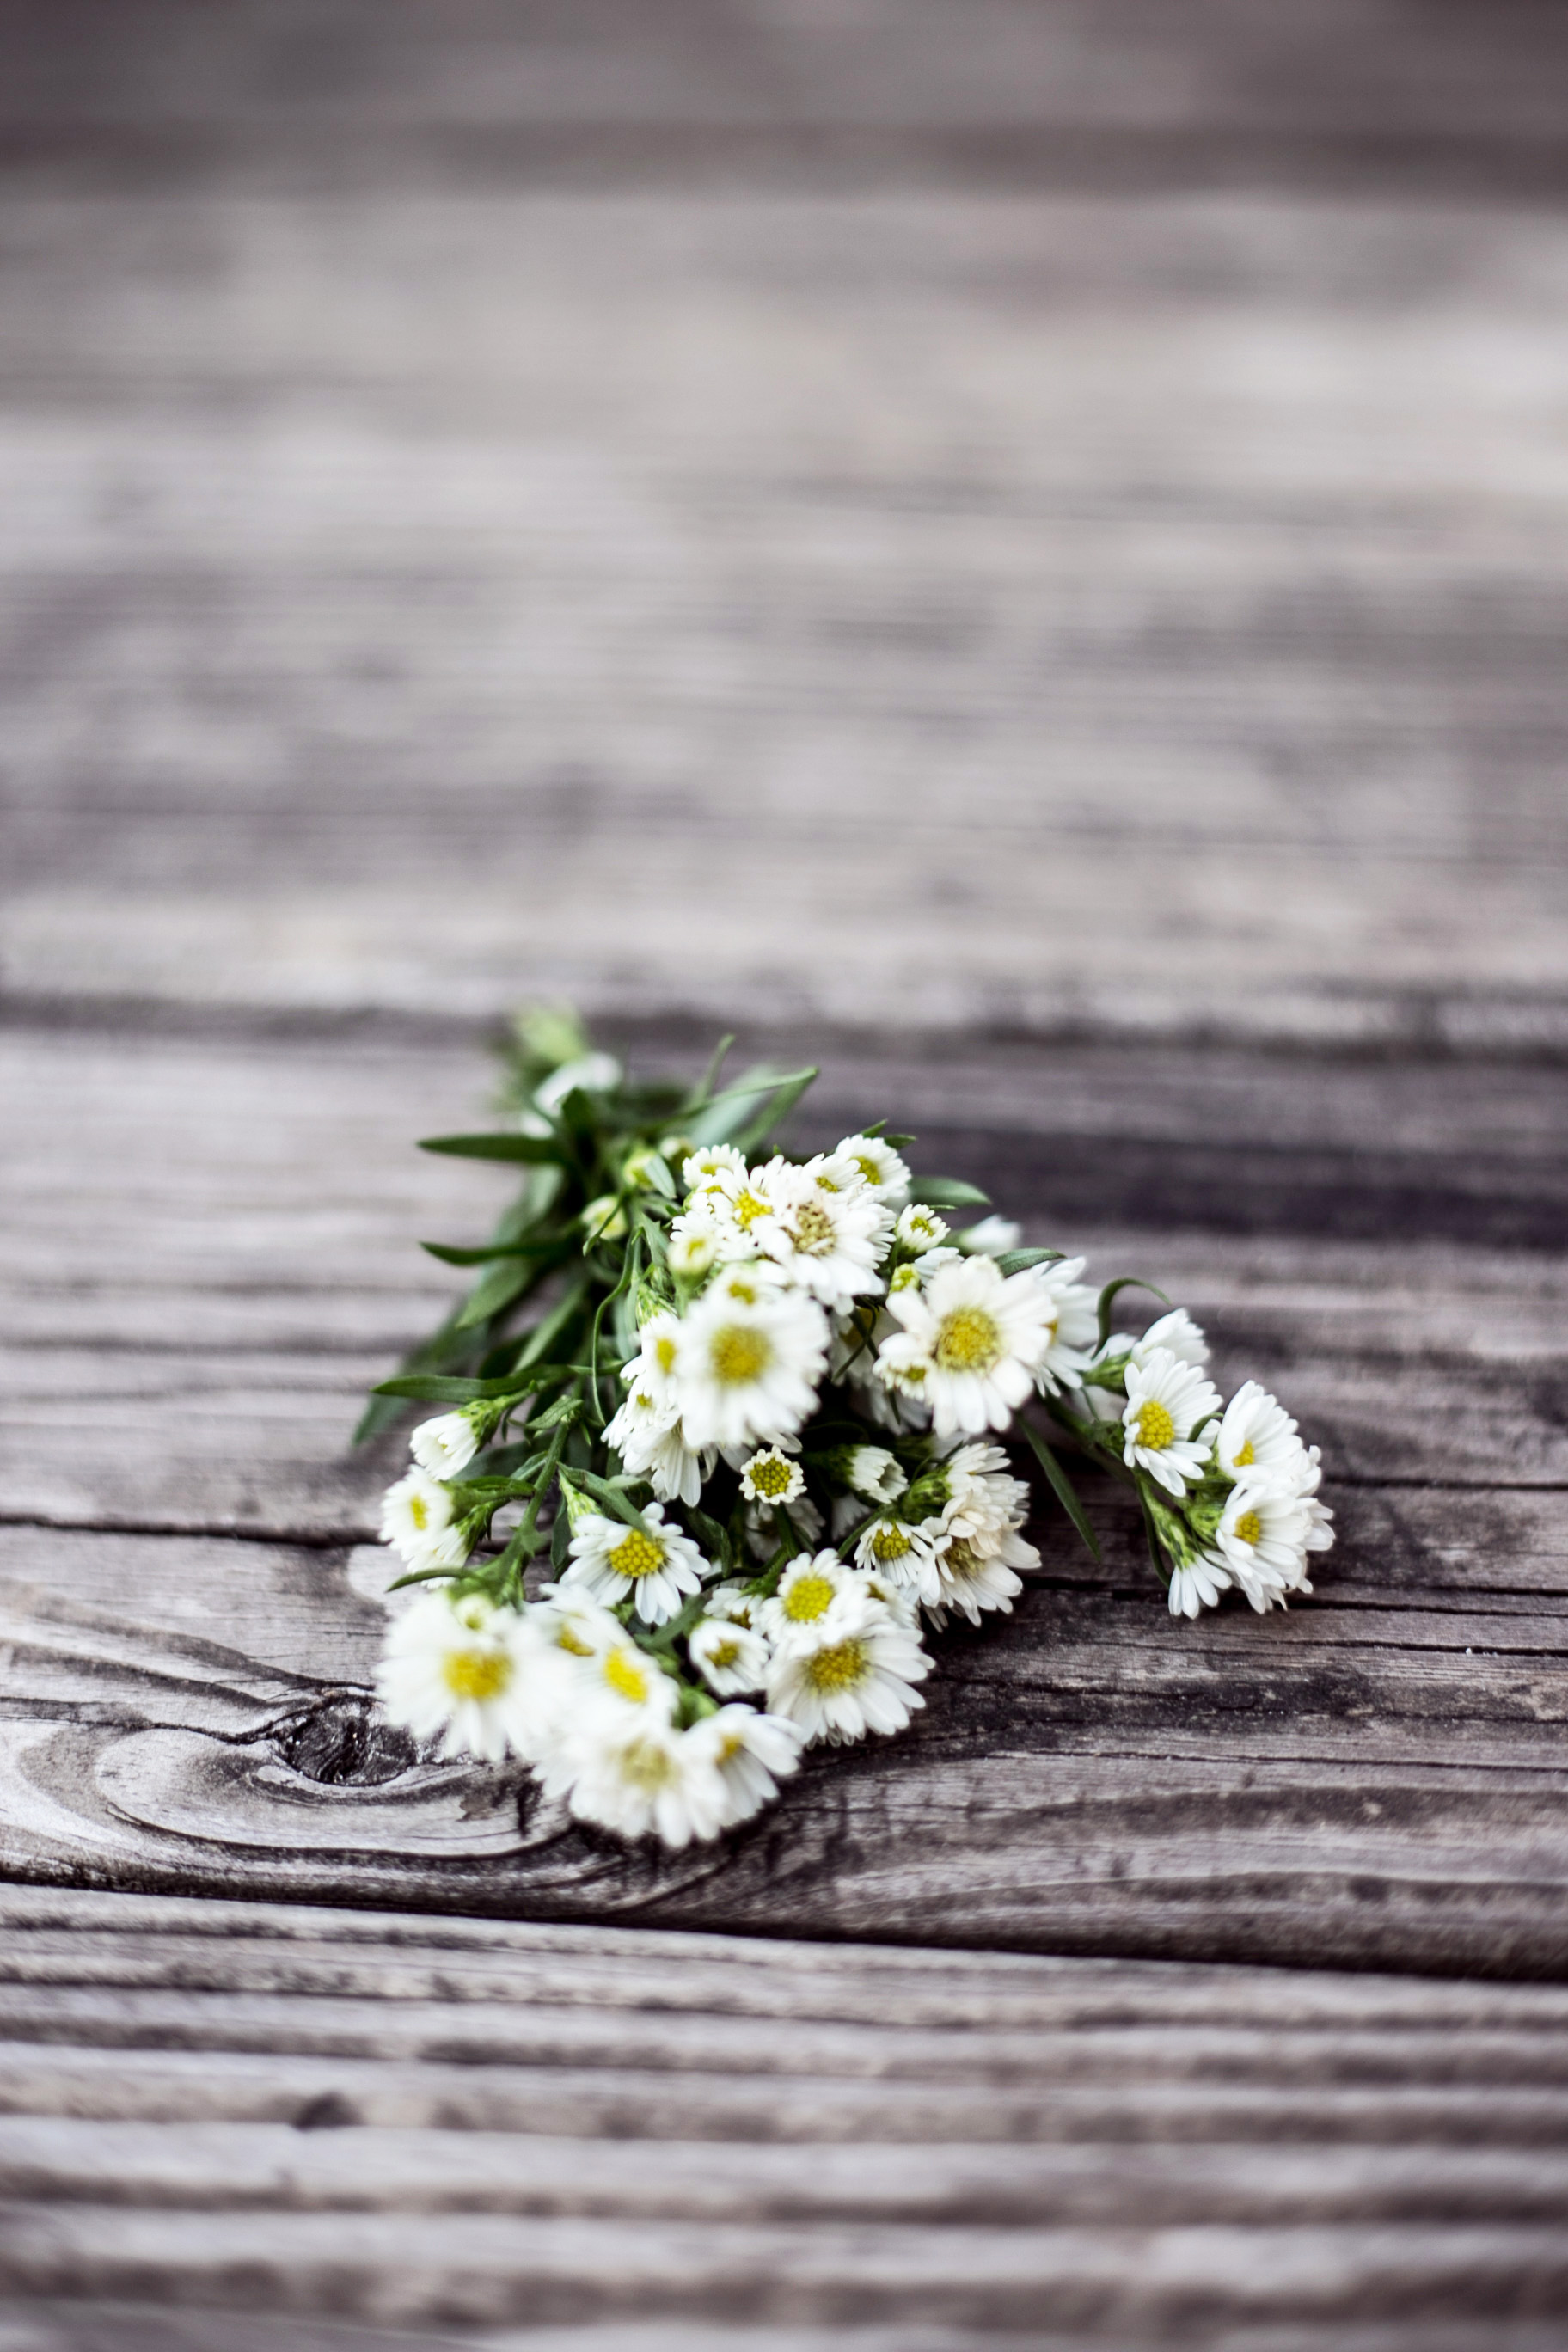
blossom, plant, white, leaf, flower, petal, bloom, bouquet, spring, green, yellow, flora, flowers, close up, floristry, macro photography, flower bouquet, floral design, flower arranging